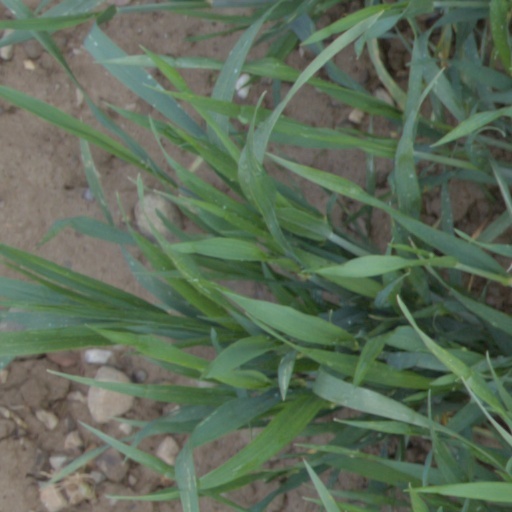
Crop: wheat